Heap's Rice Mill

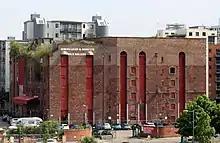
Aerial view of the mill in 2018

Heap's Rice Mill was a rice mill founded by Joseph Heap with Joseph Heap & Sons Ltd. in either 1778 or 1780 on Pownall Street in Liverpool, Merseyside. It originated as a rice mill, with warehouses added and later combined into a single building. The rice in Kellogg's Rice Krispies was once ground at Heap's. It is constructed in brick with some sandstone dressings, and has roofs of slate, tiles and corrugated sheeting and a frame of timber and cast iron. The building has a square plan, and is mainly in seven storeys.